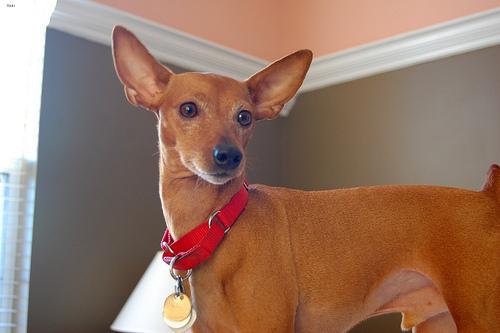
Breed: miniature pinscher